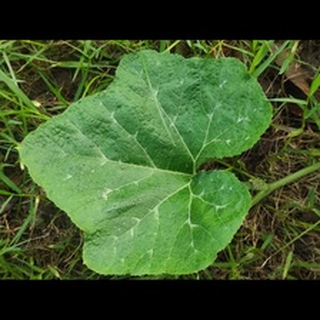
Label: healthy_pumpkin